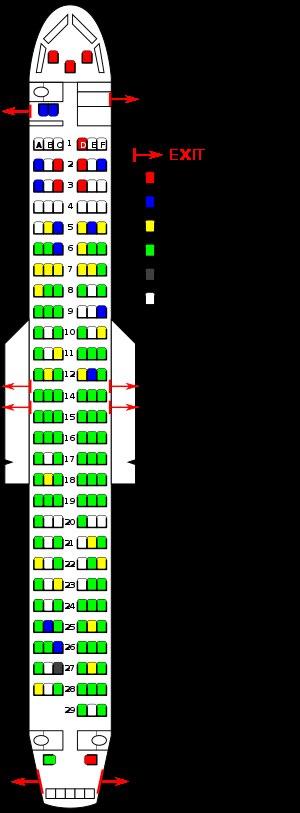
Le vol Turkish Airlines 1951 était un vol de passagers reliant l'aéroport Atatürk d'Istanbul en Turquie à l'aéroport d'Amsterdam-Schiphol aux Pays-Bas. Le Boeing 737-800 exploitant le vol s'est écrasé avant son atterrissage à l'aéroport d'Amsterdam Schiphol, le 25 février 2009, entraînant la mort de neuf passagers et membres d'équipage, dont les trois pilotes. L'avion s'est écrasé dans un champ à environ 1,5 kilomètre au nord de la piste de Polderbaan, avant de traverser l'autoroute A9, à 9 h 26 UTC. L'avion s'est brisé en trois morceaux à l'impact mais l'épave n'a pas pris feu.